2013 Italian general election

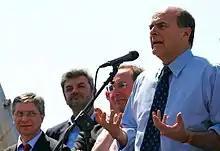
Pier Luigi Bersani with the president of Emilia-Romagna Vasco Errani during the electoral campaign

From the summer of 2012, a number of parties and movements from the so-called "Third Pole" of the political spectrum, including Pier Ferdinando Casini's Union of the Centre (UdC), Gianfranco Fini's Future and Freedom (FLI), Luca Cordero di Montezemolo's Toward the Third Republic (VTR), as well as a number of other politicians from both PD and PdL, pushed for direct involvement of Mario Monti in an election. Monti's statement that he would resign after the budget was passed, was suggested by Reuters to be indicative of him seeking to run for office.